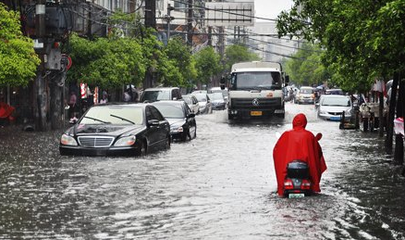
Weather: rain or strom